The Dream Merchant (novel)

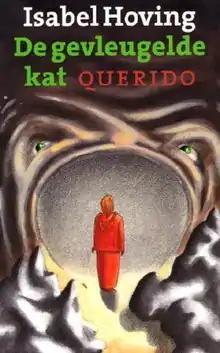
First edition (Dutch)

The Dream Merchant is a 2002 Dutch fantasy novel by Isabel Hoving.